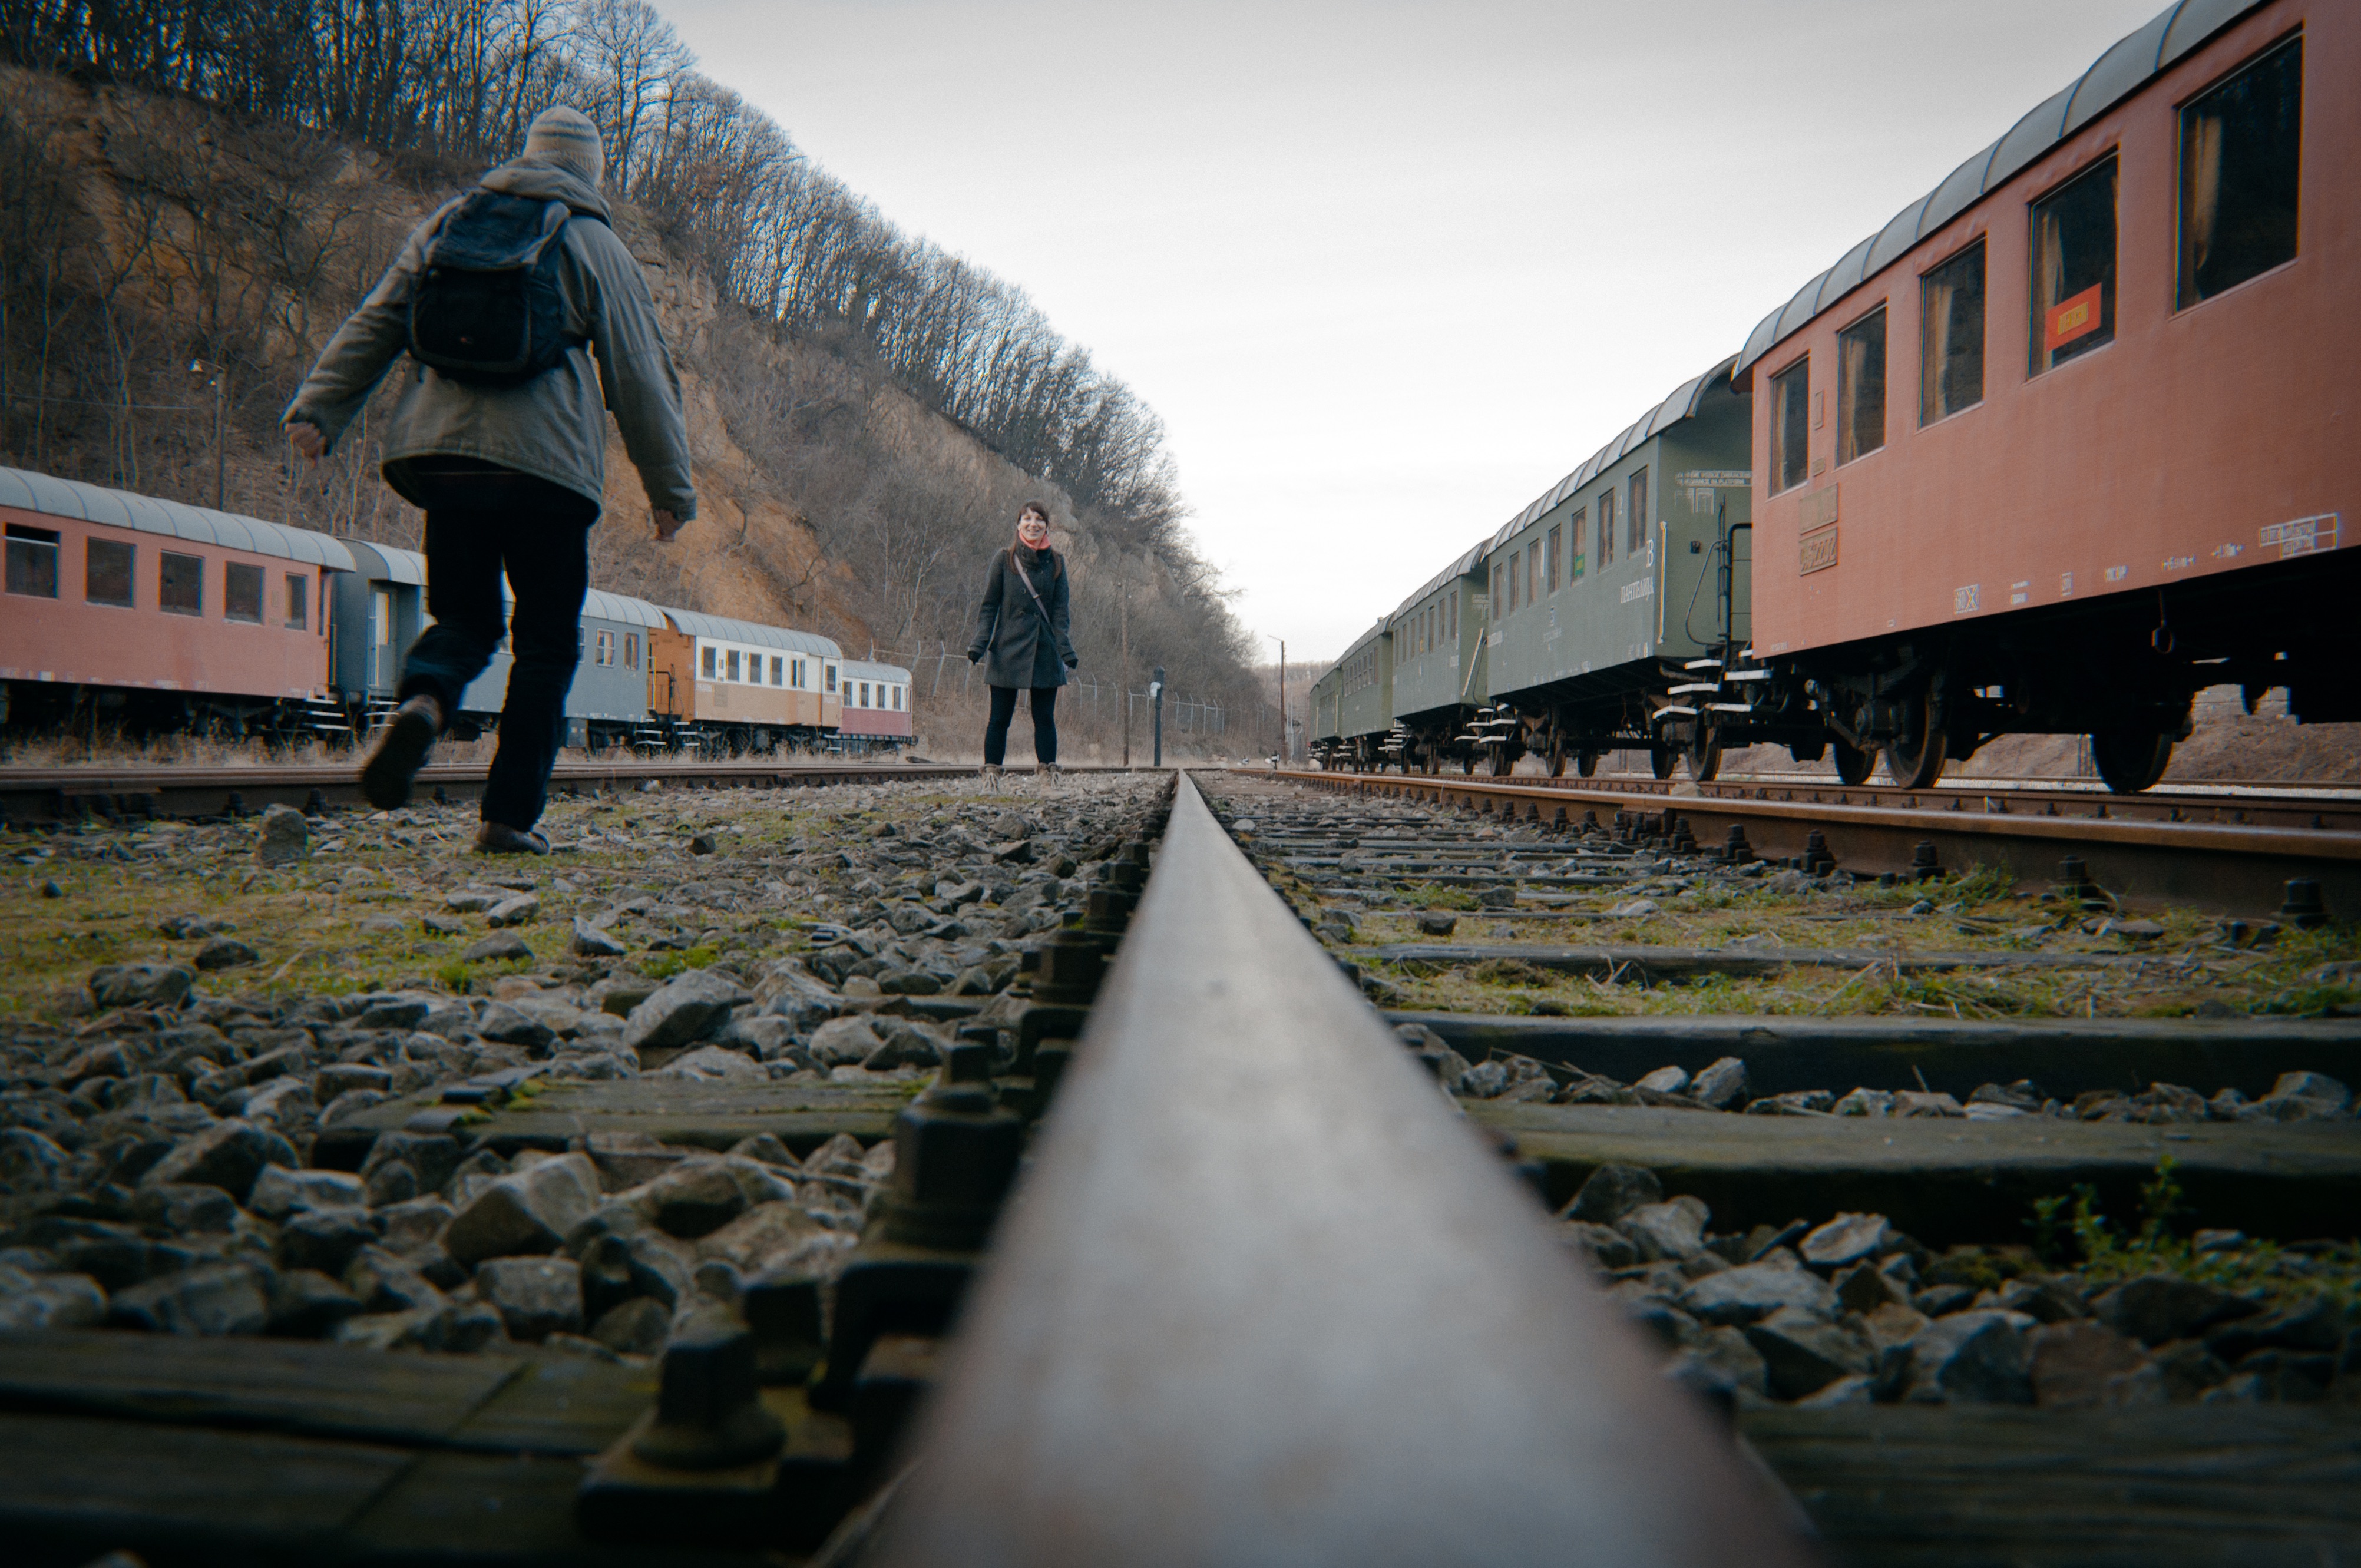
track, train, transport, vehicle, public transport, rail transport, urban area